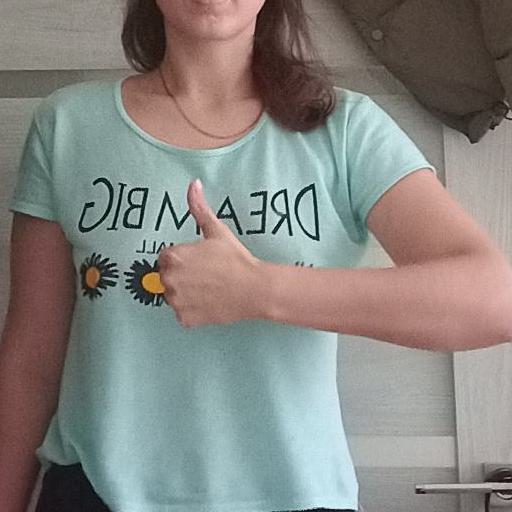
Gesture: like